Tagensvej

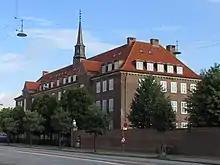
No. 18: University College Copenhagen

The first part of the street is dominated by Rigshospitalet, University of Copenhagen's North Campus and one of University College Copenhagen's campuses (No. 16). Buildings directly on the street include the Panum Building and the Faculty Library of Natural and Health Sciences (KUB Nord). Metropolitan UC's building at No. 18-20 is home to Copenhagen Military Hospital which was built in 1918–1928 to design by Gunnar Laage as a replacement for the Garrison Hospital in Rigensgade. Just off Tagensvej, on the new street Ole Maaløes Vej, is BRIC – Biotech Research and Innovation Centre